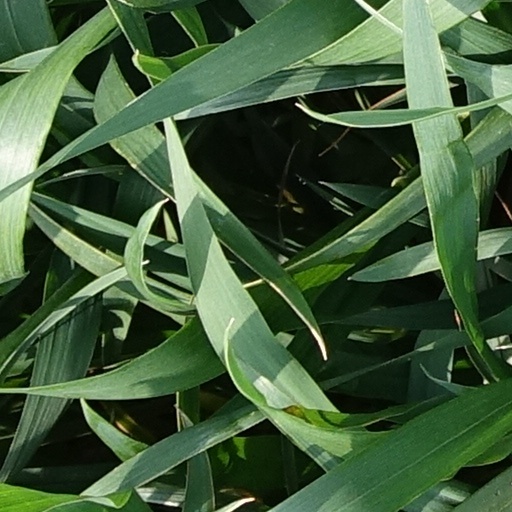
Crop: wheat